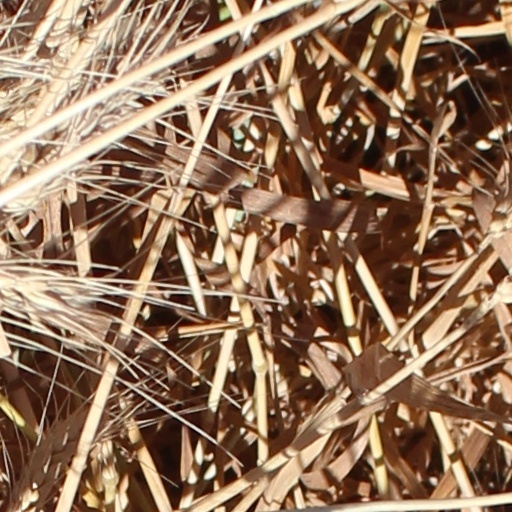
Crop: wheat